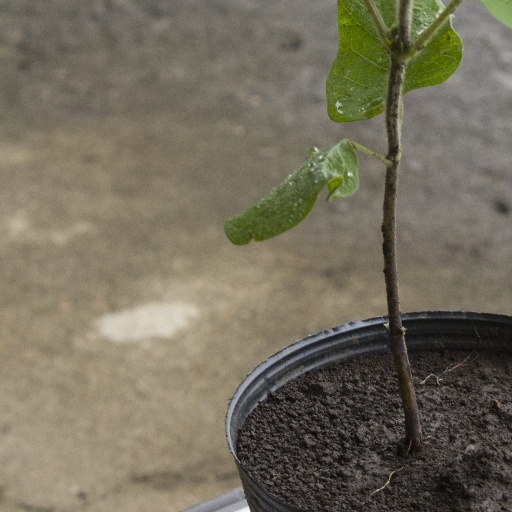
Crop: soybean